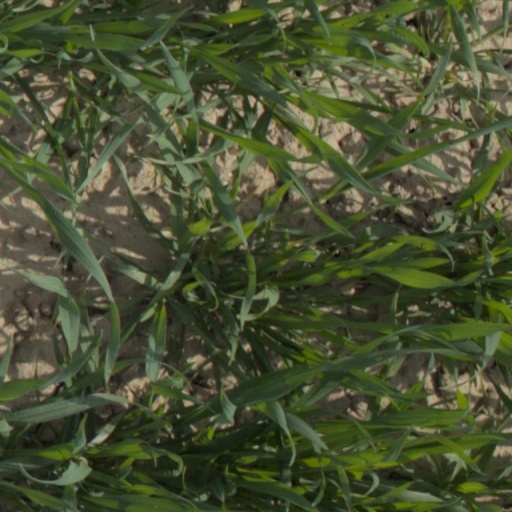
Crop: wheat